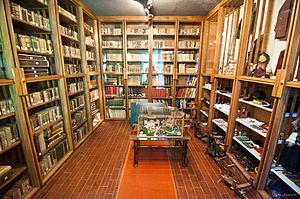
Cet article recense les monuments nationaux situés sur le territoire de la municipalité de Kakanj en Bosnie-Herzégovine et dans la Fédération de Bosnie-et-Herzégovine. La liste établie par la Commission pour la protection des monuments nationaux compte 8 monuments nationaux inscrits sur la liste principale.
Le couvent de Kraljeva Sutjeska est un couvent de franciscains situé à Kraljeva Sutjeska, dans la municipalité de Kakanj en Bosnie-Herzégovine. Il remonte au XIVᵉ siècle et est aujourd'hui inscrit sur la liste des monuments nationaux de Bosnie-Herzégovine.